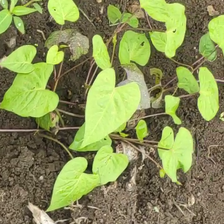
Weed species: Obscure_morning _glory(Ipomoea obscura)